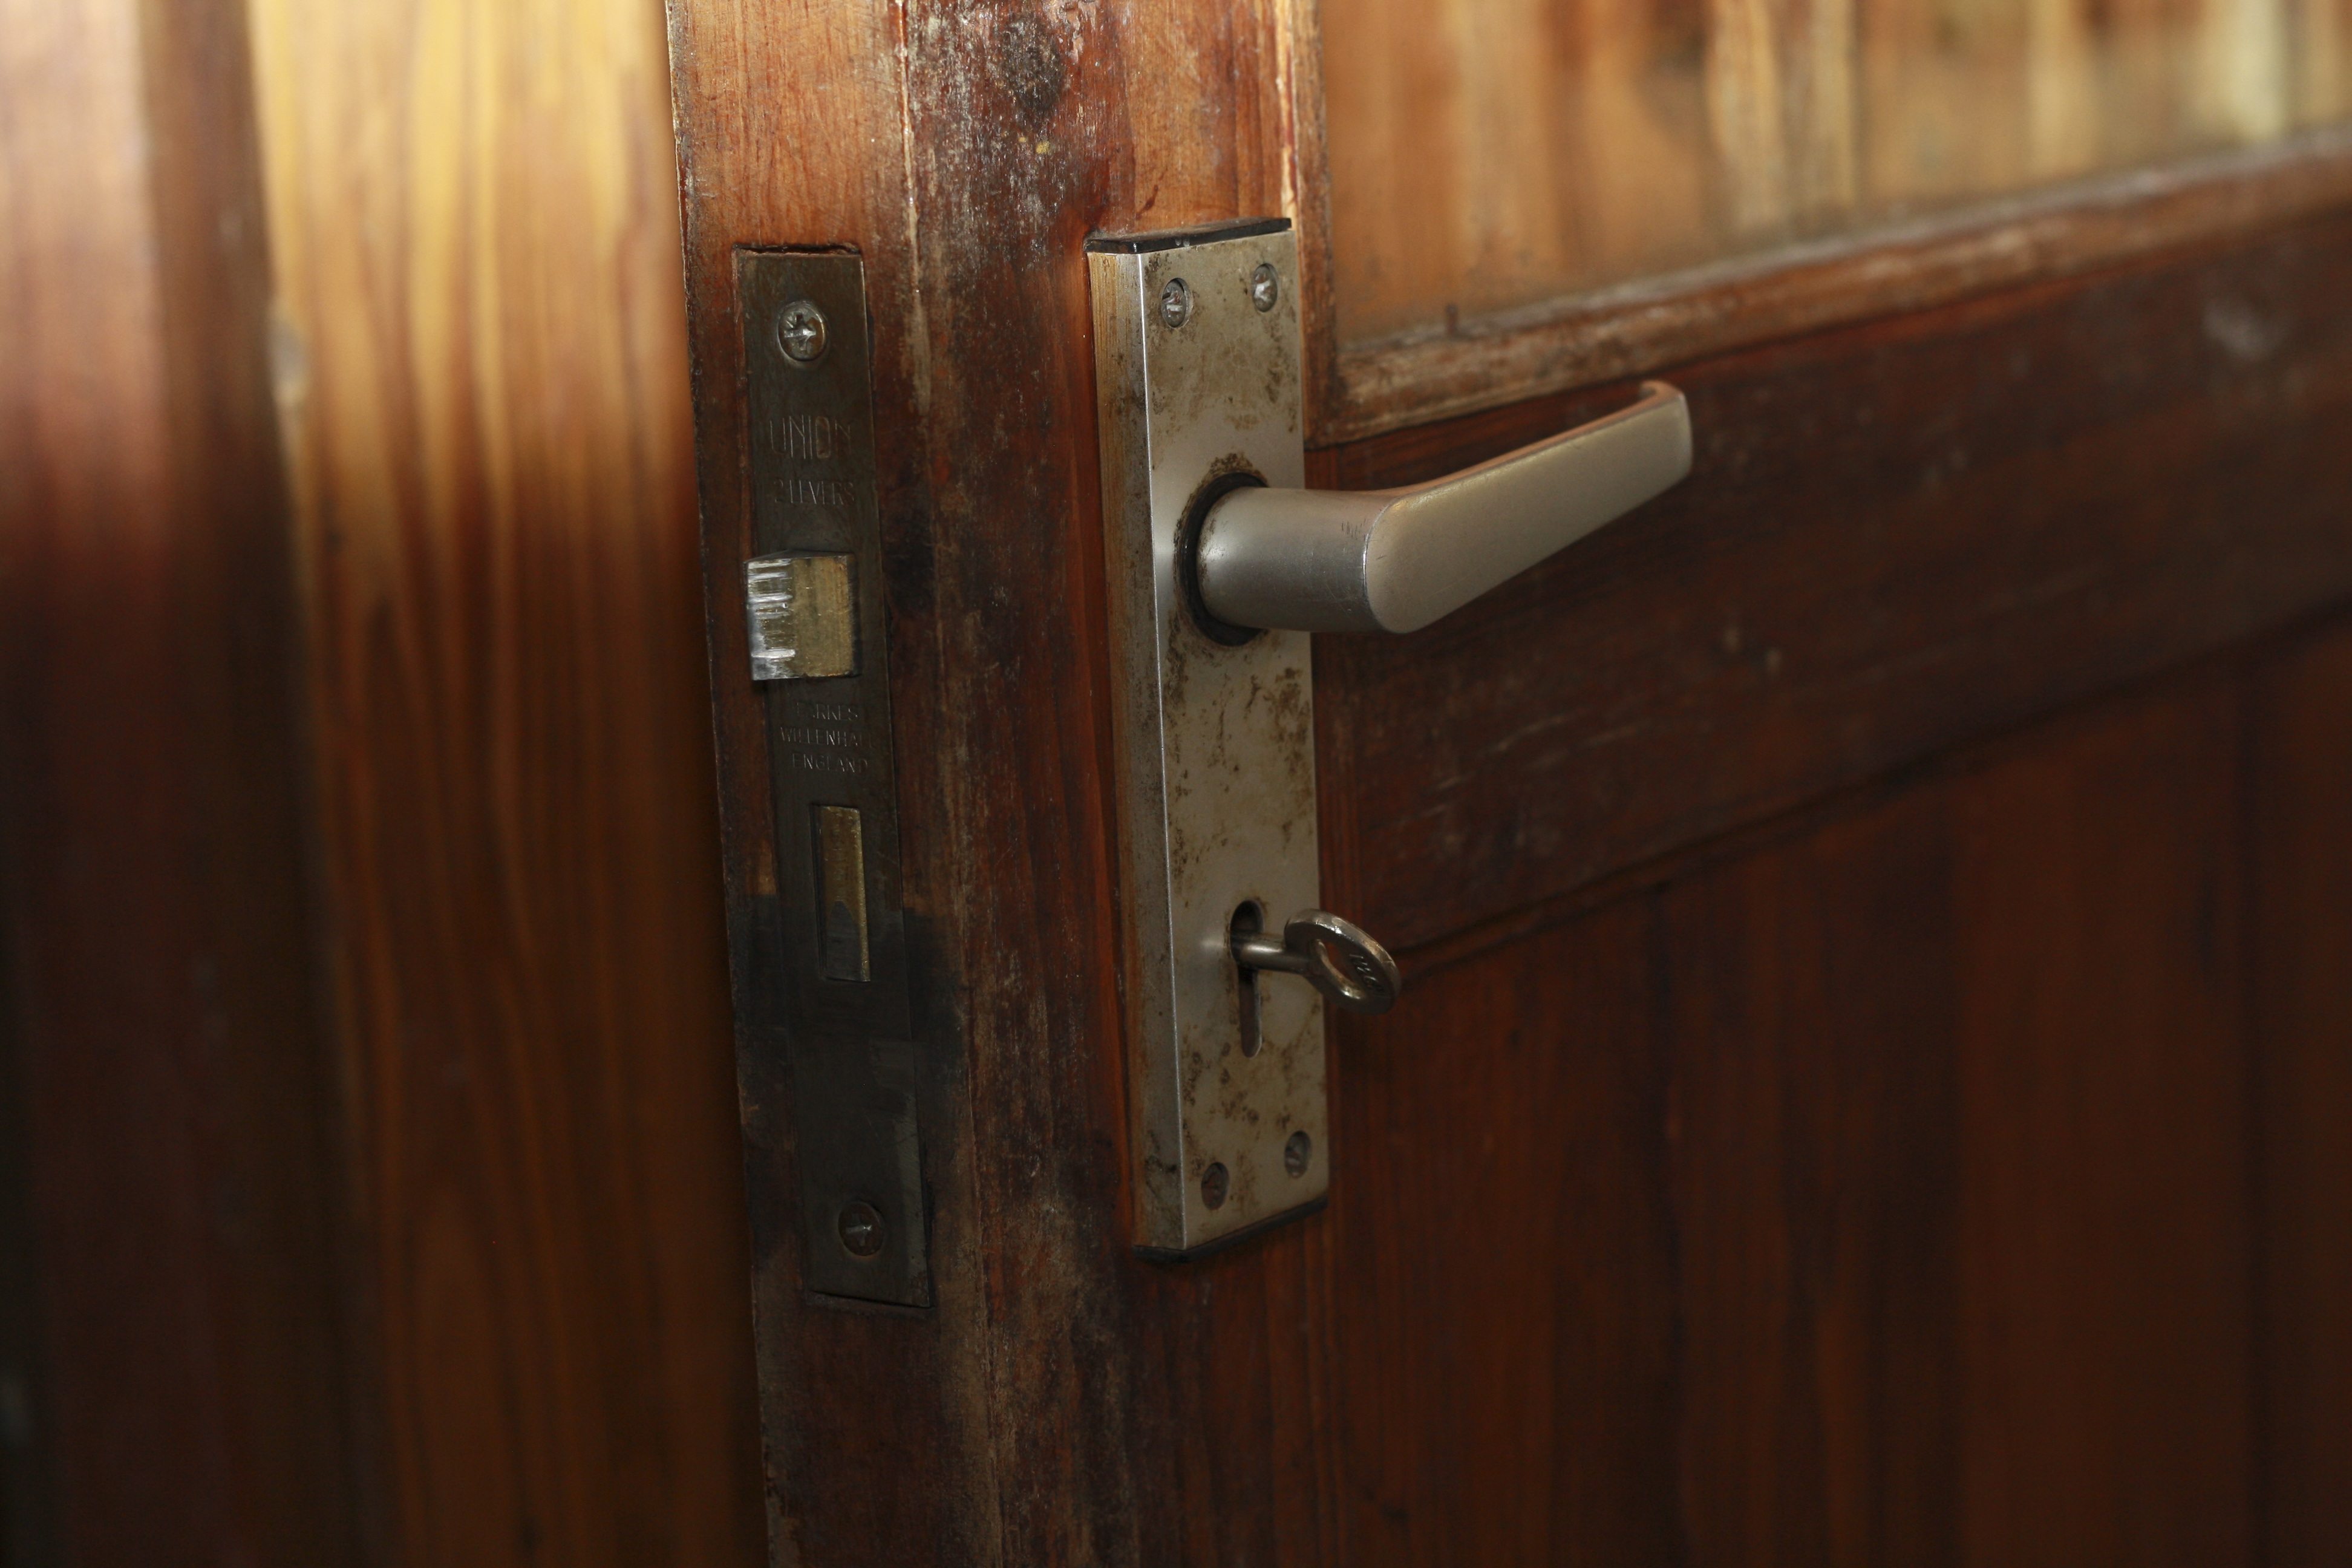
open, wood, antique, floor, key, furniture, room, door, security, hardwood, safety, lock, unlock, man made object, wood stain